Answer in natural language. Considering the relative positions, is black colour countertop lx (highlighted by a green box) above or below black colour chair (highlighted by a red box)? Choose between the following options: below or above
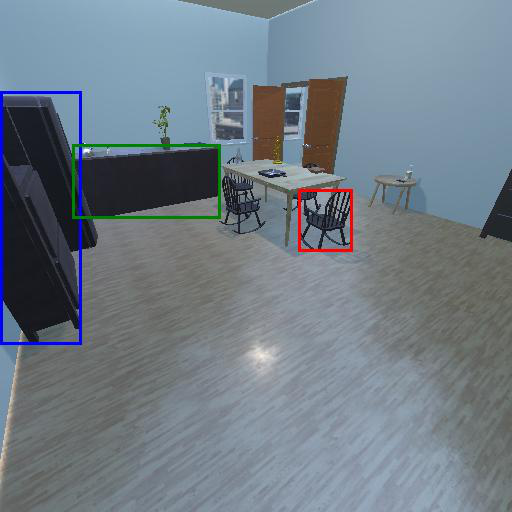
<answer>above</answer>